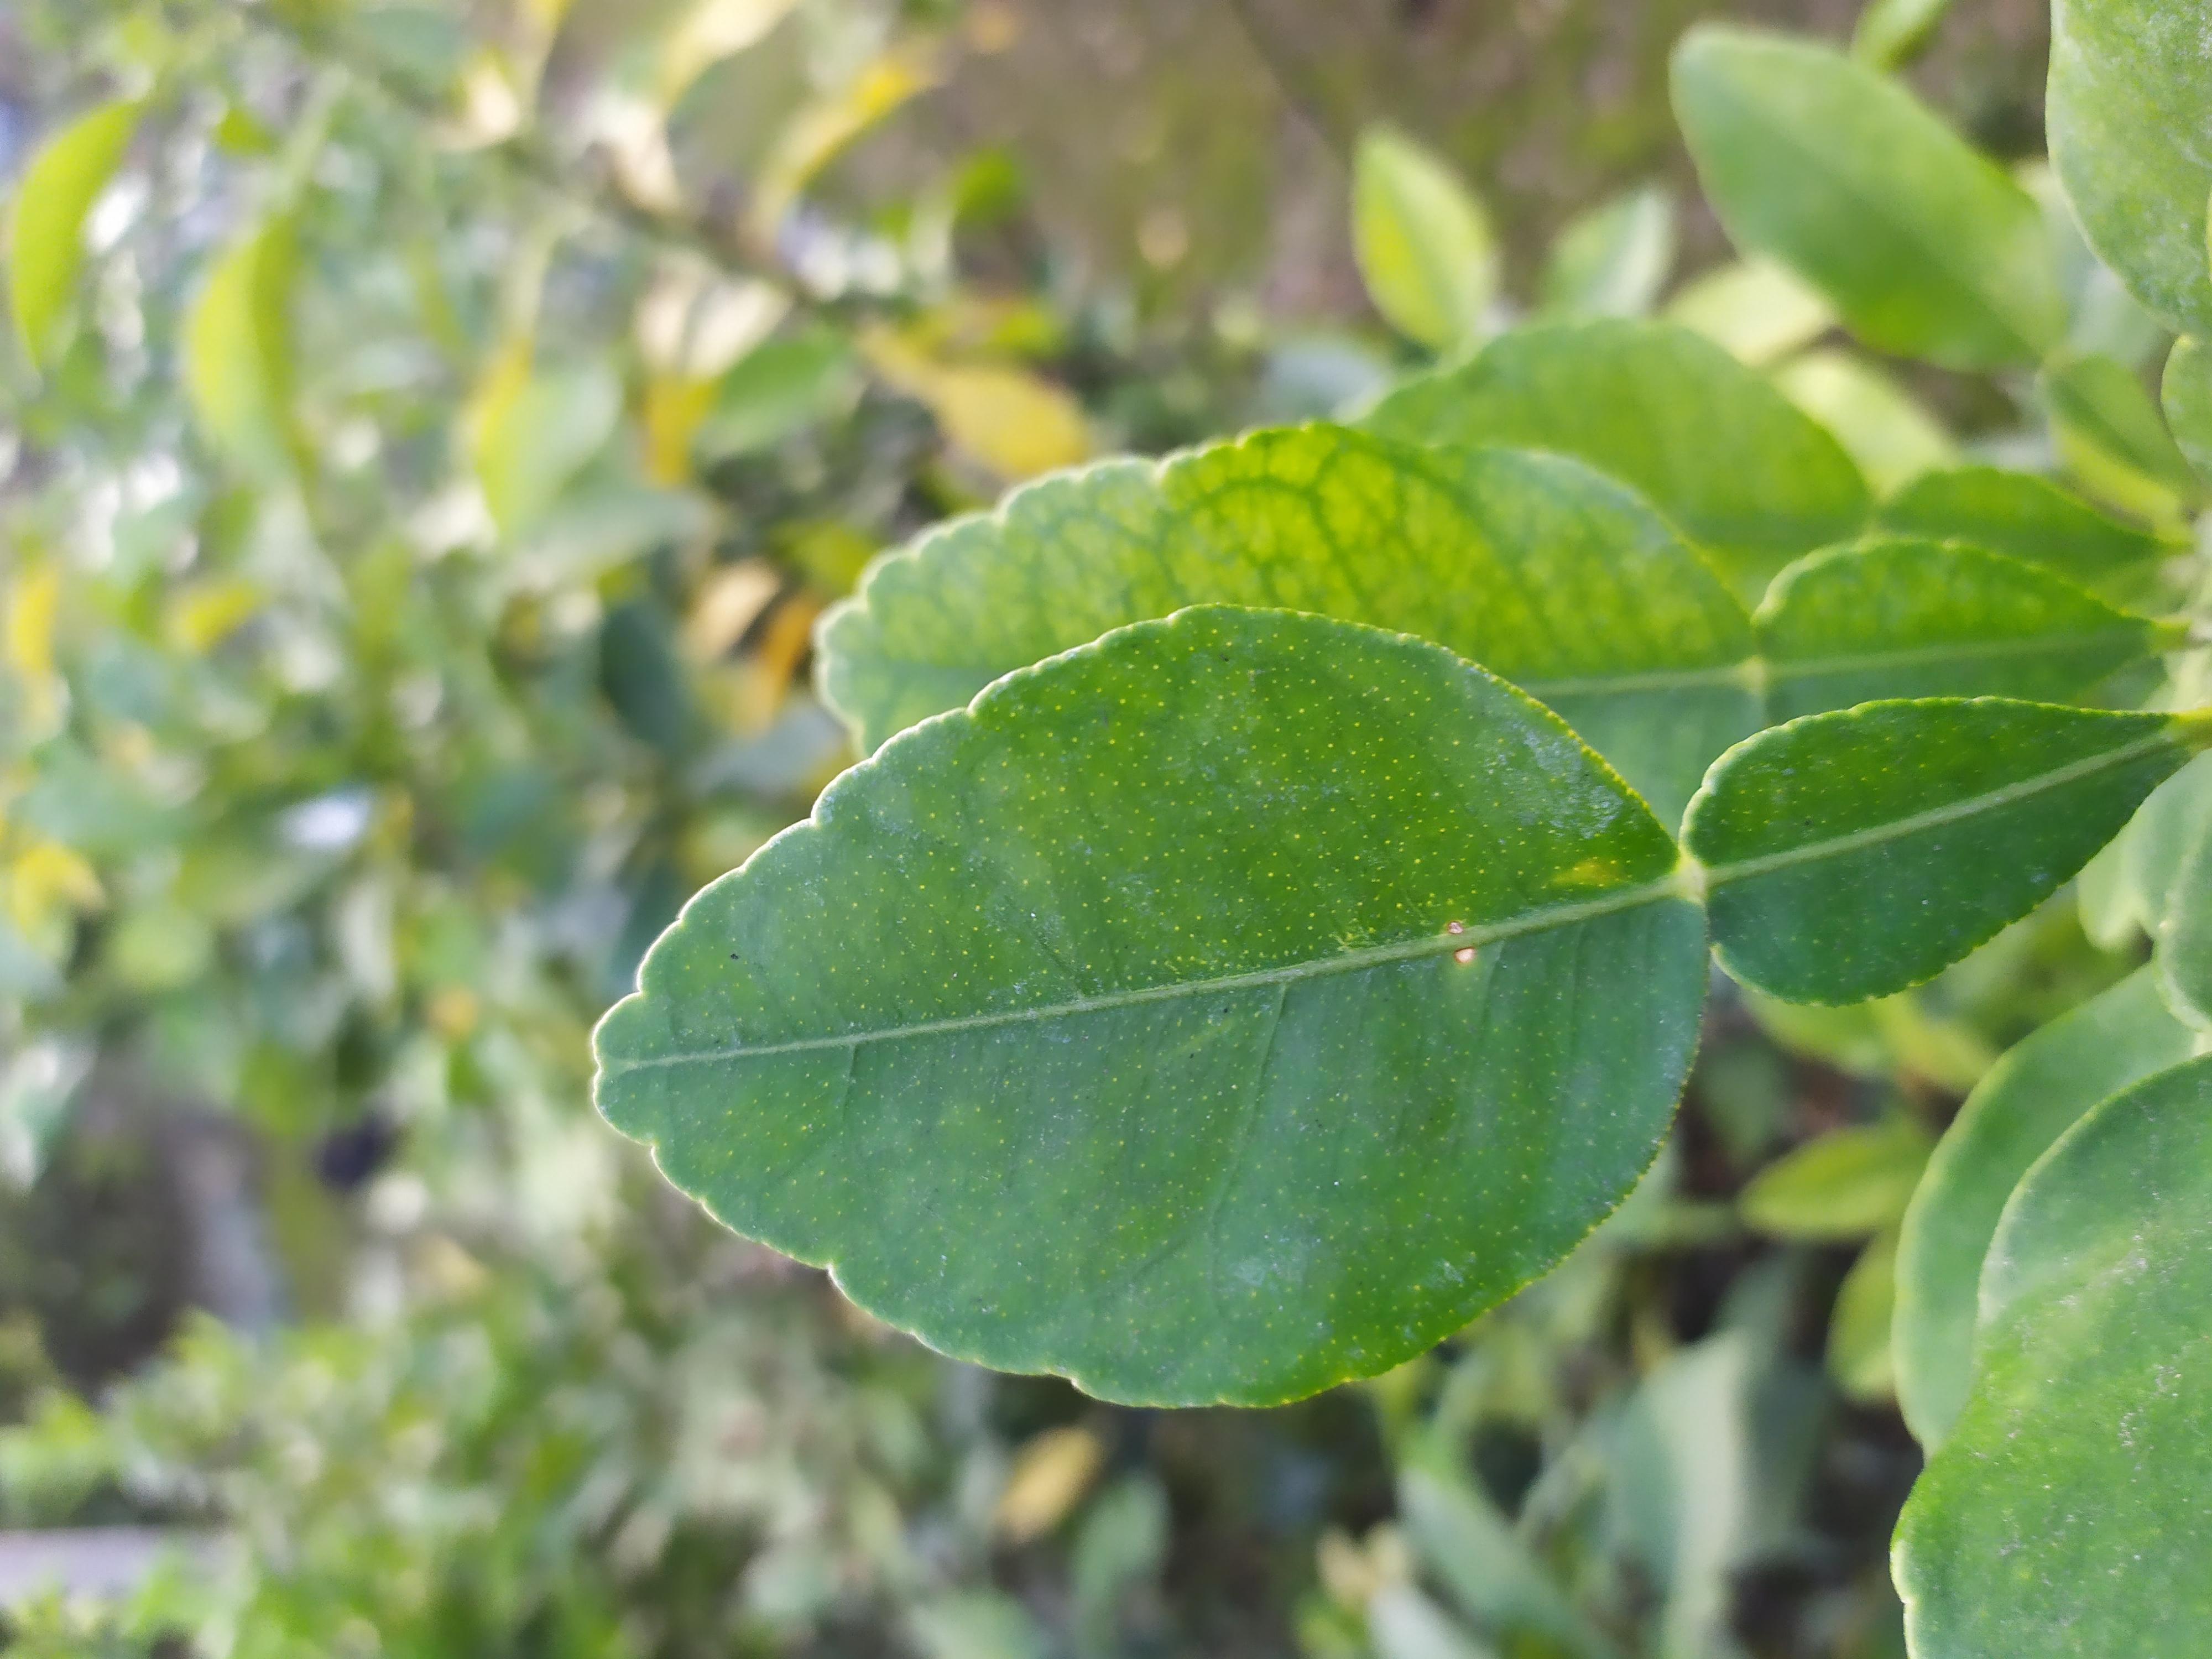
Mandarin leaf variety: Nagpuri